The Set Up (2019 film)

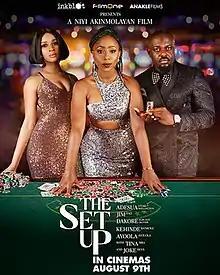
Film poster

The Set Up is a 2019 Nigerian crime thriller film directed by Niyi Akinmolayan. The film stars Dakore Akande, Adesua Etomi and Kehinde Bankole in the lead roles. The plot follows a young woman who abandons her childhood innocence and turns to crime for survival. The film was released on 9 August 2019 and received mixed review,s with critics highlighting its excessive plot twisst and turns in the screenplay. Despite the mixed reception, the film became a success at the box office. It was also streamed via Netflix on 22 April 2020.